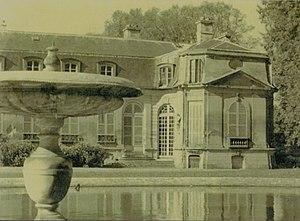
Le château de Stors est un château français du XVIIIᵉ siècle situé au hameau de Stors sur la commune de L'Isle-Adam dans le département du Val-d'Oise et la région d'Île-de-France, sur les coteaux de la vallée de l'Oise.